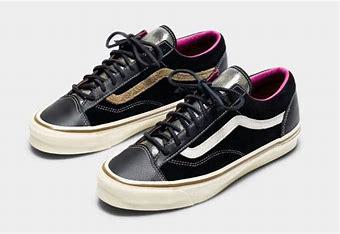
Brand: Vans
Model: Style 36 Skate